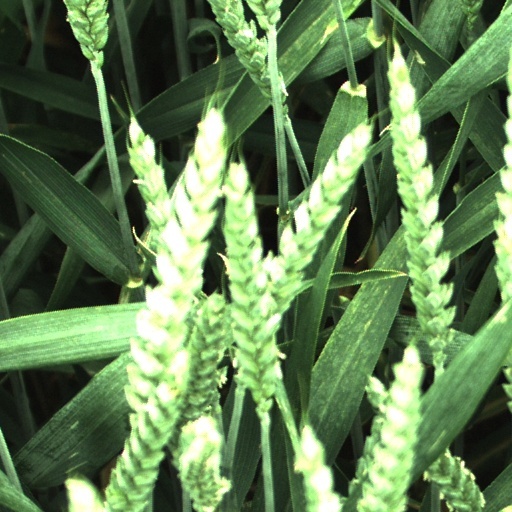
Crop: wheat